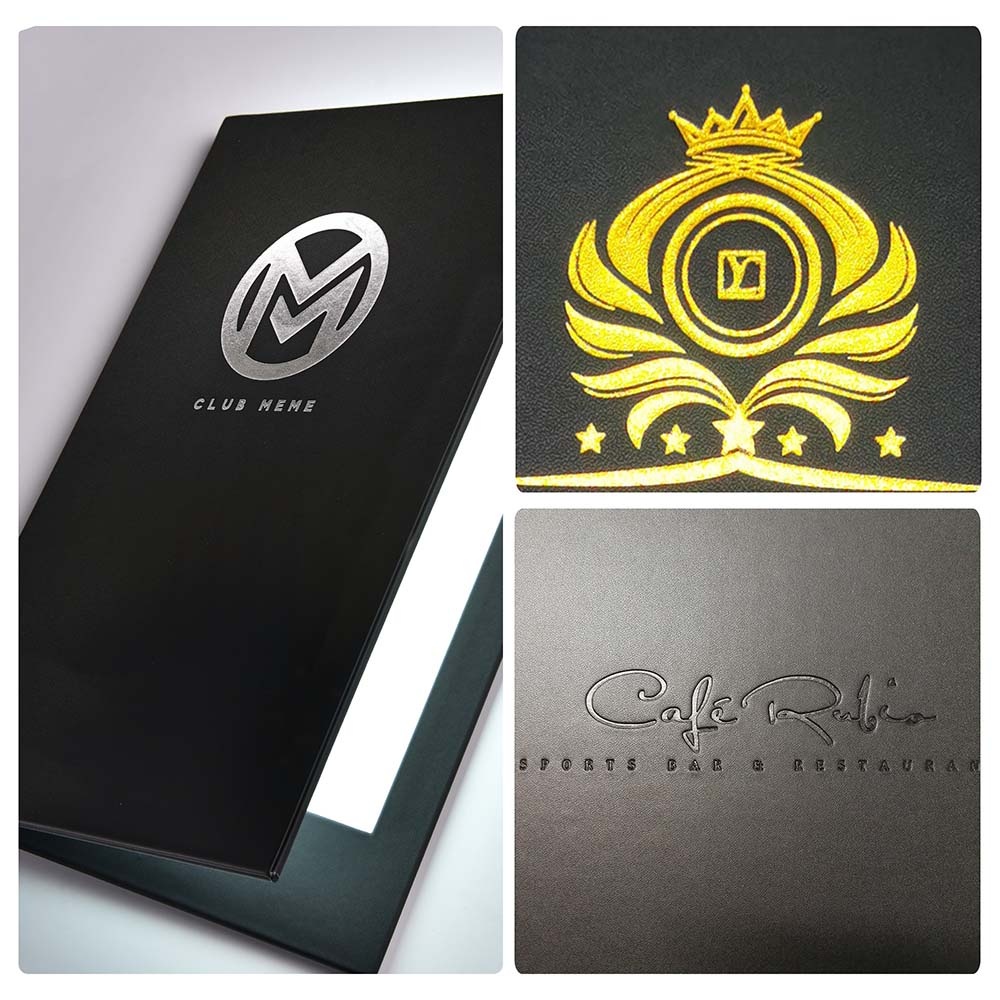
Yescom Personalized Menu Covers LED Menu Cover Dual Page 5.5x7in Set(5)
Yescom provides menu cover logo customization services. Current pricing includes DHL shipping & the cost of the custom logo with a 5-piece minimum order. Logo Printing services include UV Printing, Embossing, Foil stamping. Please note: We currently don't design logos, patterns, or text, but we're happy to customize your existing design. For best results, provide a vector file with a transparent background. For more information, please contact us at sales@yescomusa.com. Thank you very much. High Quality: LED panels on 2 sides to light up automatically when it is opened & turn off when closed or unfolded over 180° Perfect for adding a soft glow for your guests to read the menu in dimly-lit restaurants or porterhouse Comes with 1400mAh rechargeable battery to support a working time of up to 4 to 6 hours under continuous use For half US letter size menus or wine lists, along with a large opening at the top for conveniently inserting menu papers Water-resistant synthetic leather exterior & frosted acrylic film enables easy cleaning by wiping with damp cloth Decorated with soft-touch & delicate leatherette trim around the edges to enhance the upscale atmosphere Ideal for displaying food, drinks, or dessert menus at restaurants, fine-dining establishments, hotels, cafes, pubs Product Details: Overall Dimension(LxWxH): 9 7/16" x 6 13/16" x 9/16" (24 x 17.3 x 1.5 cm) Fits for Menu Size(LxW) up to 7" x 5 3/8" (17.8 x 13.7 cm) Charge Capacity: 1400 mAh Output Voltage: 3.7 V Input Current: 300 mA Port: Charging Type-C Net Weight: 0.99 Lb (0.45 kg) Also In The Box: 5x LED Menu Cover for 5.5x7 inch Small Booklet Size 5x Adaptor with Type-C USB Cord 5x Manual Notice: Frosted film paper is recommended for better legibility with the backlight. Customization Process 1. Providing Your Finished Design when add to cart Upload your finished design in a vector format (SVG, EPS, AI, PDF, PSD, or PNG) with a transparent background . Process: Pre-sale Consultation (if necessary) → Upload → Verification (1-2 days) → Confirmation → Production (5-10 days) → Quality Inspection before shipment → Shipping (DHL: 10-15 days) → Delivery 2. Printable area refers to our pictures - UV Printing, Foil Stamp(Golden, Silver color), Deboss 3. Document Requirements (Finished Design) Vector file (SVG, EPS, AI, PDF, PSD, or PNG) with a transparent background. Include: Logo/pattern/text Size Color/color code Printable area and dimensions Quantity (minimum 5 pieces) 4. Return Policy: Please understand that customized items are NOT within the scope of return or exchange, unless quality problem. Please allow any subtle difference between the design sketch and the actual product. Before we begin printing you will approve an emailed color rendering that depicts your logo on the product.
Brand: Yescom
Category: Business & Industrial > Hotel & Hospitality > Hospitality Supplies > Underbar Equipment > Menu Covers & Check Presenters